Laptop

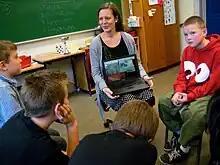
A teacher using a laptop as part of a workshop for school children

Some of the components of earlier models of laptops can easily be replaced without opening completely its bottom part, such as the keyboard, battery, hard disk, memory modules, and CPU cooling fan.